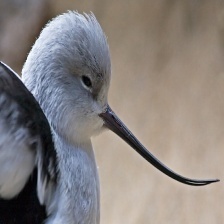
Species: AMERICAN AVOCET
Scientific name: PSITTACULA EUPATRIA